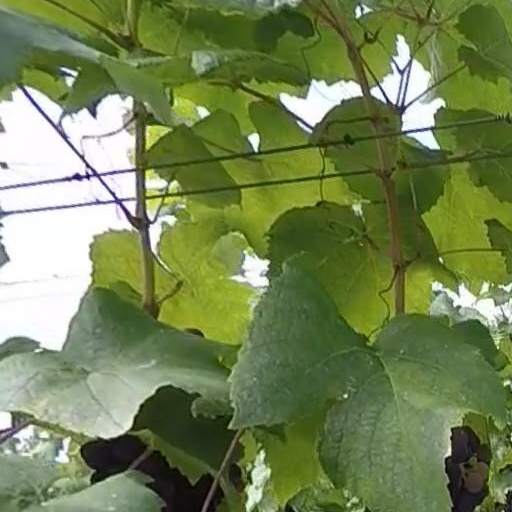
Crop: grape